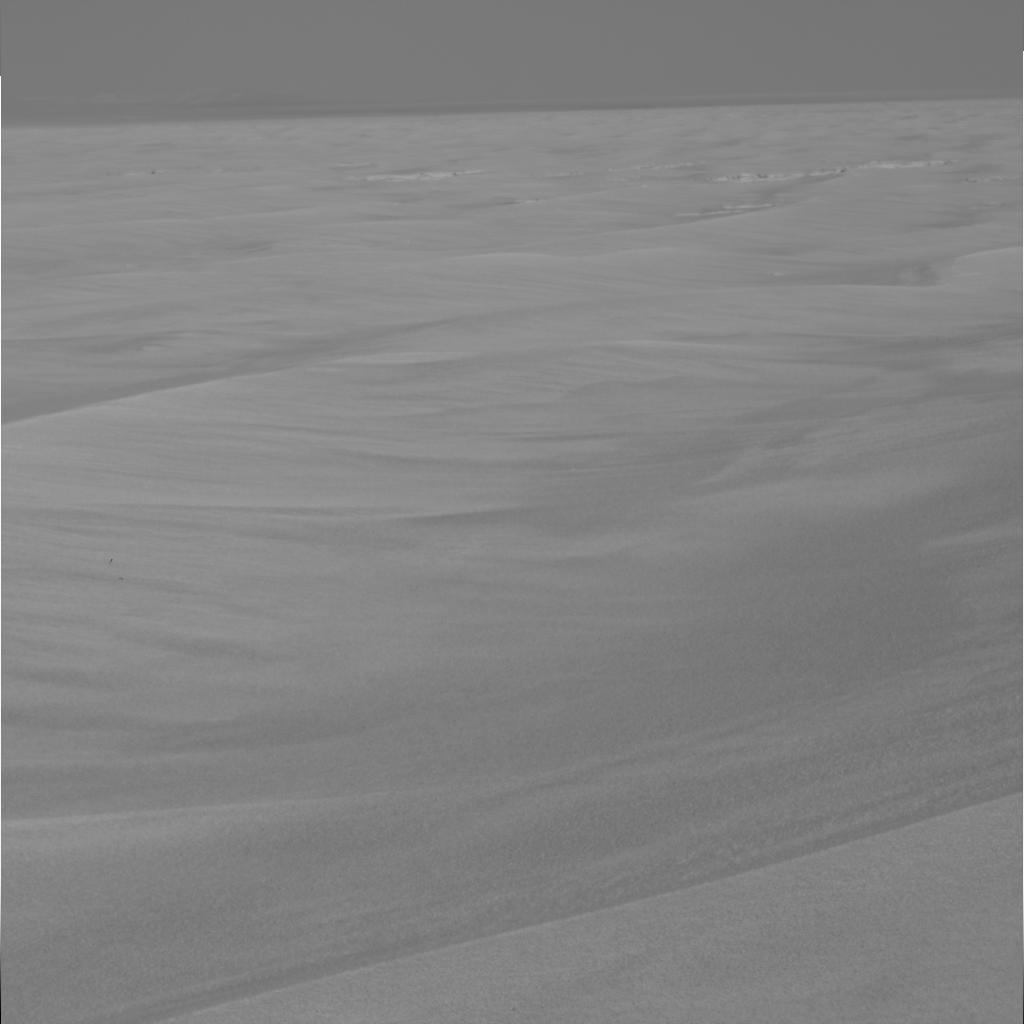
Surface features visible: Dunes/Ripples, Soil, Distant Vista, Sky